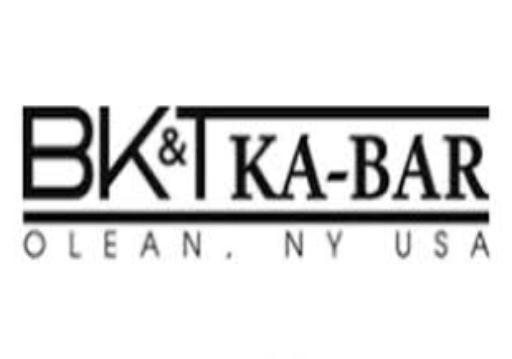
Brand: ka-bar
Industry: Others